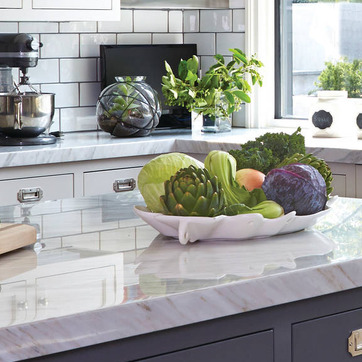
Material: food